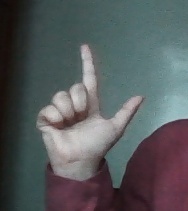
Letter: laam